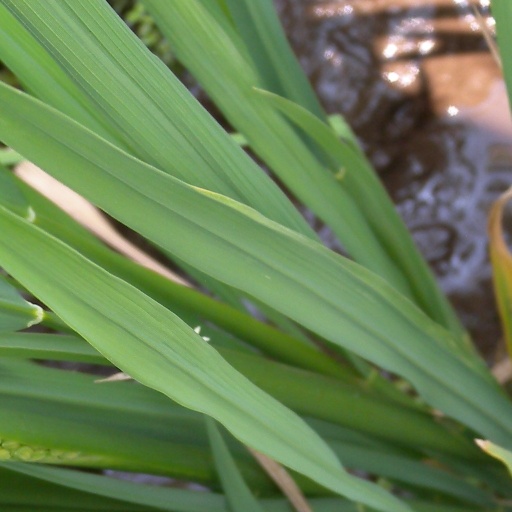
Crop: rice